Nine Zero

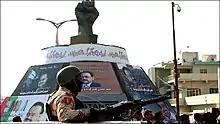
Pakistan Rangers at Liaqut Ali Khan Chowk in 2015 when MQM's headquarters Nine Zero were getting raided

On 11 March 2015, Pakistan Rangers carried out a raid at Nine Zero, the headquarters of MQM in Karachi as well as the party’s public secretariat Khursheed Begum Memorial Hall and arrested over 100 MQM activists.